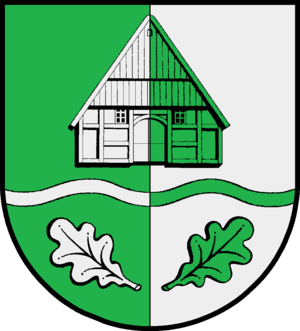
Arpsdorf est une commune allemande du Schleswig-Holstein, située dans le sud de l'arrondissement de Rendsburg-Eckernförde, à neuf kilomètres au sud-ouest de la ville de Neumünster. Arpsdorf est l'une des 30 communes de l'Amt Mittelholstein dont le siège est à Hohenwestedt.